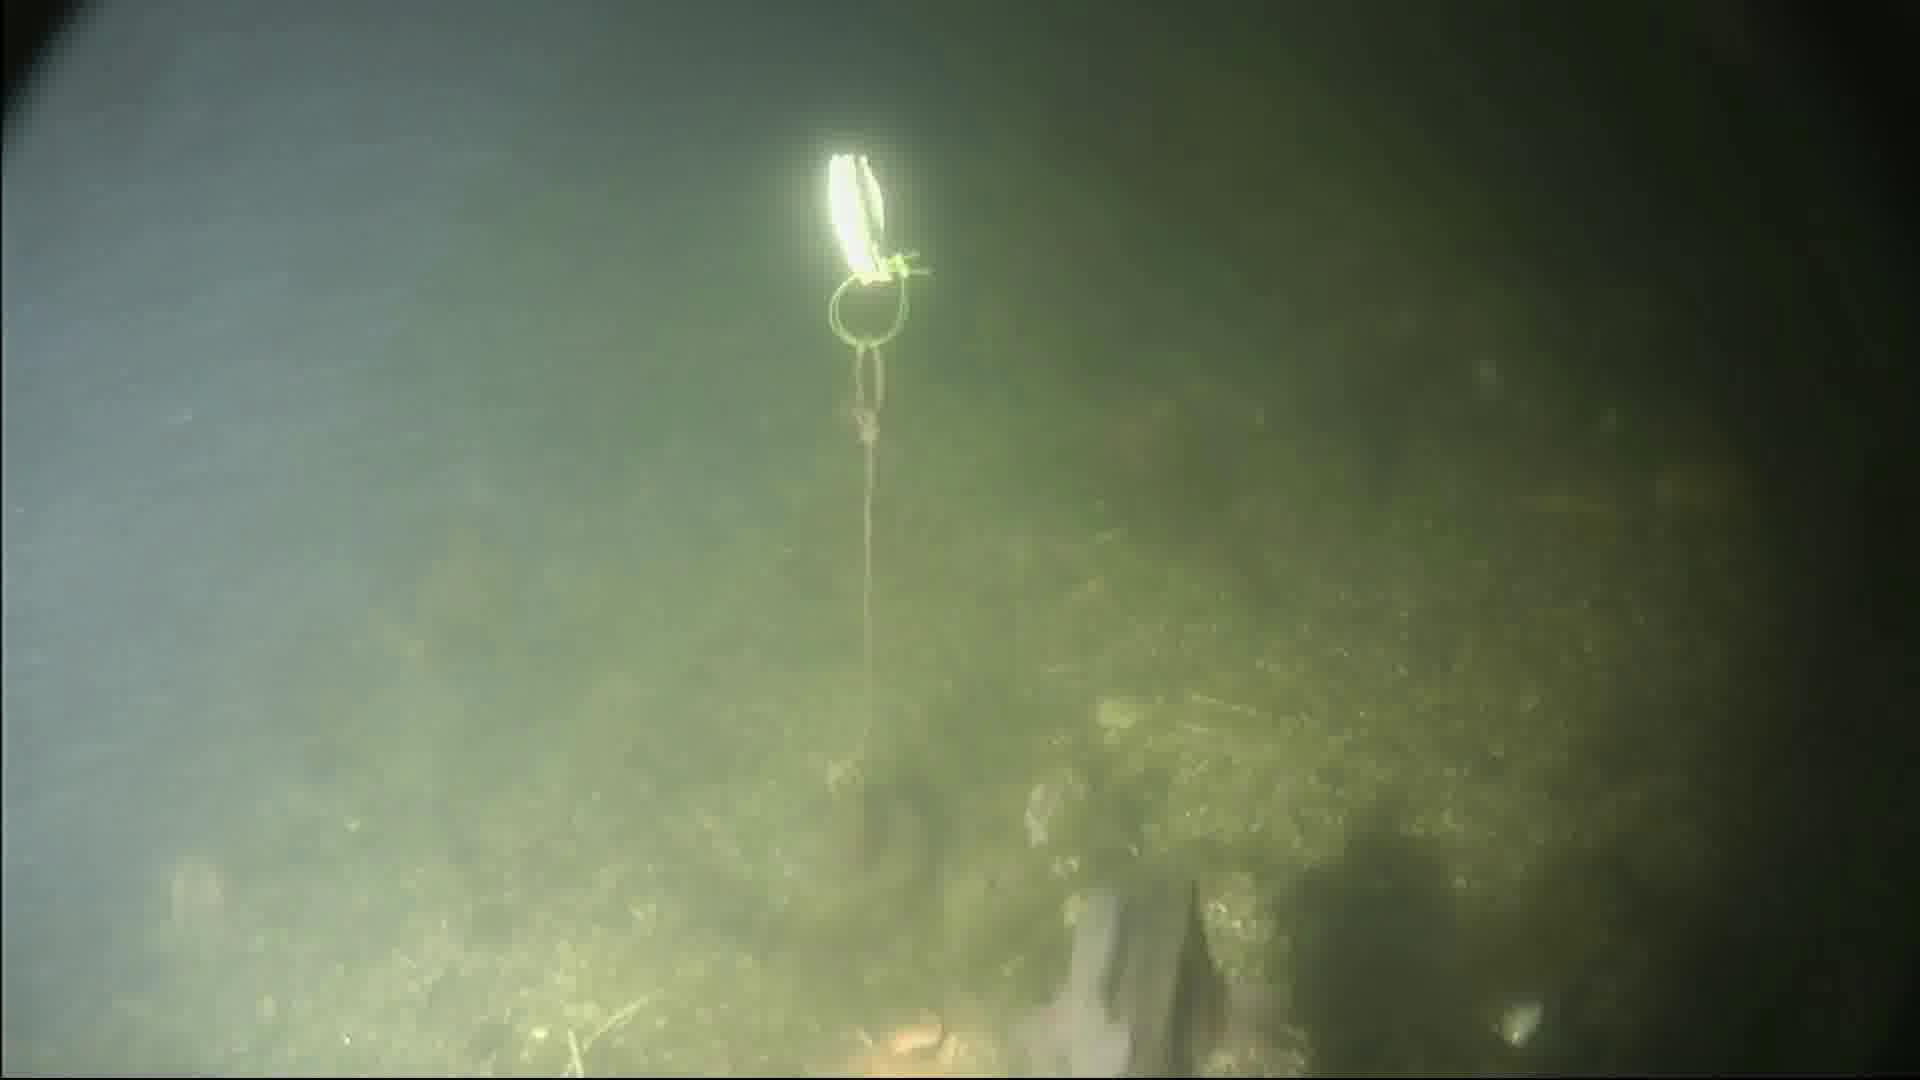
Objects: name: fish
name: starfish
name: crab